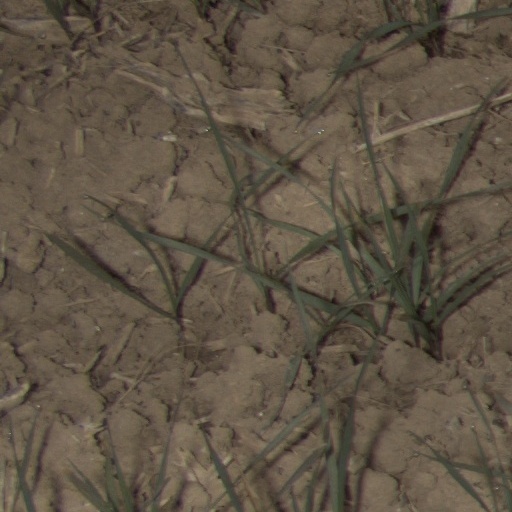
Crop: wheat